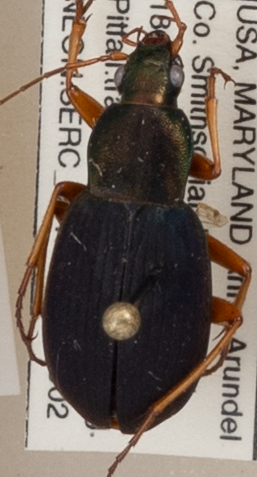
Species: Chlaenius aestivus
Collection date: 2019-05-02
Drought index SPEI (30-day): -0.858
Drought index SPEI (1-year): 2.09
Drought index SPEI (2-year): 1.546